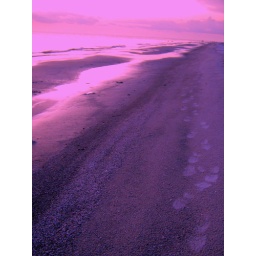
My footprints in the sand on a beach in Orlando. Edit tinted purple.